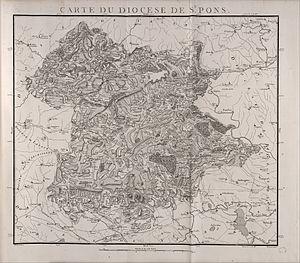
Carte du diocèse de St. Pons [Saint-Pons-de-Thomières], extraite de Diocèses de la province du Languedoc (1781)
Le diocèse de Saint-Pons-de-Thomières est un ancien diocèse de l'Église catholique en France. Il est un des diocèses historiques de l'ancienne province du Languedoc.
Liste des évêques de Saint-Pons-de-Thomières, diocèse créé par bulle du pape Jean XXII en date du 18 février 1317, suite au détachement du diocèse de Narbonne.